History of Unix

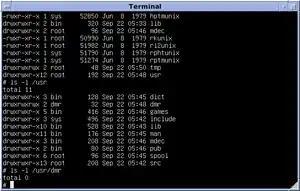
Version 7 Unix for the PDP-11, running in SIMH

Thompson had studied on the 645. The ability to start programs stored in that file system soon followed, and then small programs to copy, delete, print and edit those files, along with a command-line interpreter to allow the user to perform all of these operations interactively. With these in place, a new assembler was written for the machine, and "Space Travel" moved entirely to the new platform.